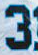
Number: 3